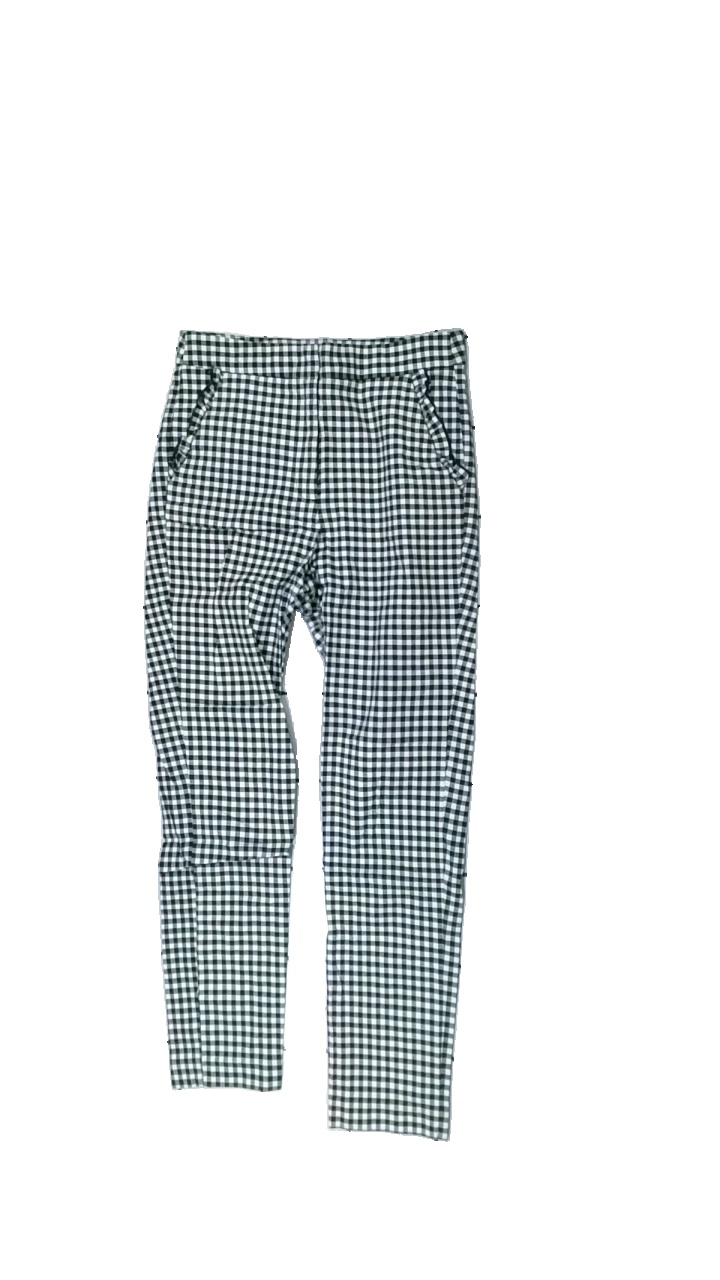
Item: Trousers (Ladies)
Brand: Zara
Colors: Black, White
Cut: Regular
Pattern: Checkered print
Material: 100% cotton
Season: All
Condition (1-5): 3
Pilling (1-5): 3
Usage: Reuse
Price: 50-100